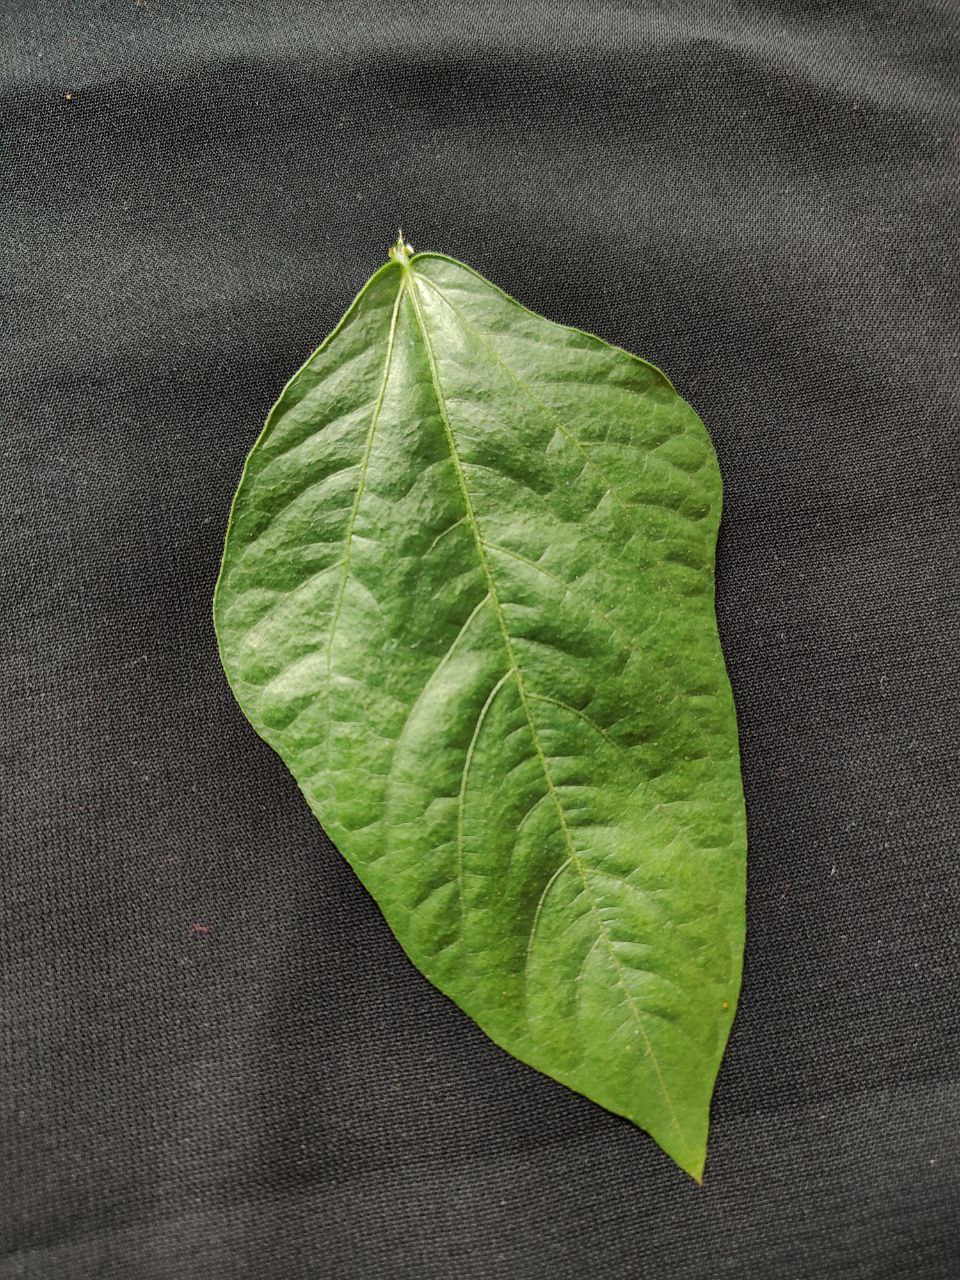
Crop: cowpea
Leaf condition: Fresh Leaf